Lucius Quintus Cincinnatus Lamar

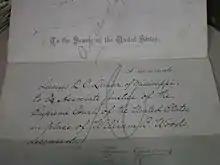
Lamar's Supreme Court nomination

After the war, Lamar returned to Oxford to reunite with his family. The war had claimed two brothers and both of his law partners. Lamar's plantation had suffered damage and had its slaves freed; the land was also returned to his father-in-law as he could not maintain payments during the war. Lamar entered into a law partnership with his friend Edward C. Walthall in the Coffeeville hamlet. The successful practice was dissolved following health troubles, leading Lamar to accept a less-demanding professorship position at the University of Mississippi for the fall term of 1866. He taught ethics and metaphysics initially, though by 1867, he was the chair of the law department. He became a member of the Sigma Alpha Epsilon fraternity in 1865 and was among the first initiates in that fraternity's chapter at the University of Mississippi. He became a director of the Mississippi Central Railroad Company in 1867 and entered into a law partnership with E. D. Clark in Oxford in the fall of 1868. From 1868 to 1872, he provided legal services for the railroad company, but by 1877, he had lost his stake when it was absorbed by the Illinois Central Railroad. In 1870, he resigned from his professorship, fearing radicalization of the university and the possibility of admitting Black students after a new governing board was installed.